Karim Bukele

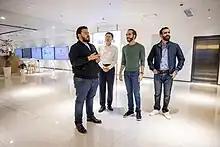
Karim (far-right) touring the National Library in November 2023

On 9 June 2021, the Legislative Assembly voted to pass a bill to make bitcoin legal tender in El Salvador. After the bill was passed, blockchain investor Nic Carter opened a virtual space for businessmen and bitcoin enthusiasts to discuss the law passed in El Salvador. Bukele joined the virtual space, and when asked about what the opposition in the Legislative Assembly was arguing regarding the bill, he responded by stating "Just bullshit, I don’t know". He also stated that "This is just the beginning. We do not know where it will take us. We are new to this" ("").